Uni knot

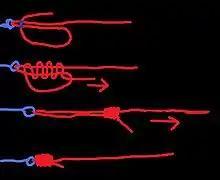

The uni knot is a multi-purpose fishing knot used in angling that can be used for attaching the fishing line to the spool of a reel, for joining main line to leader/backing lines, and for attaching lures, swivels and snaps.